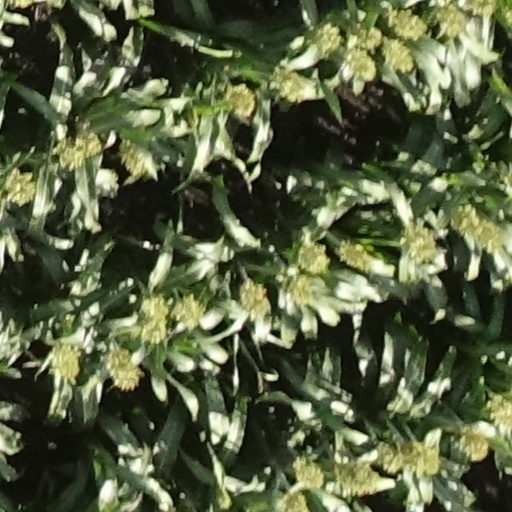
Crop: sorghum